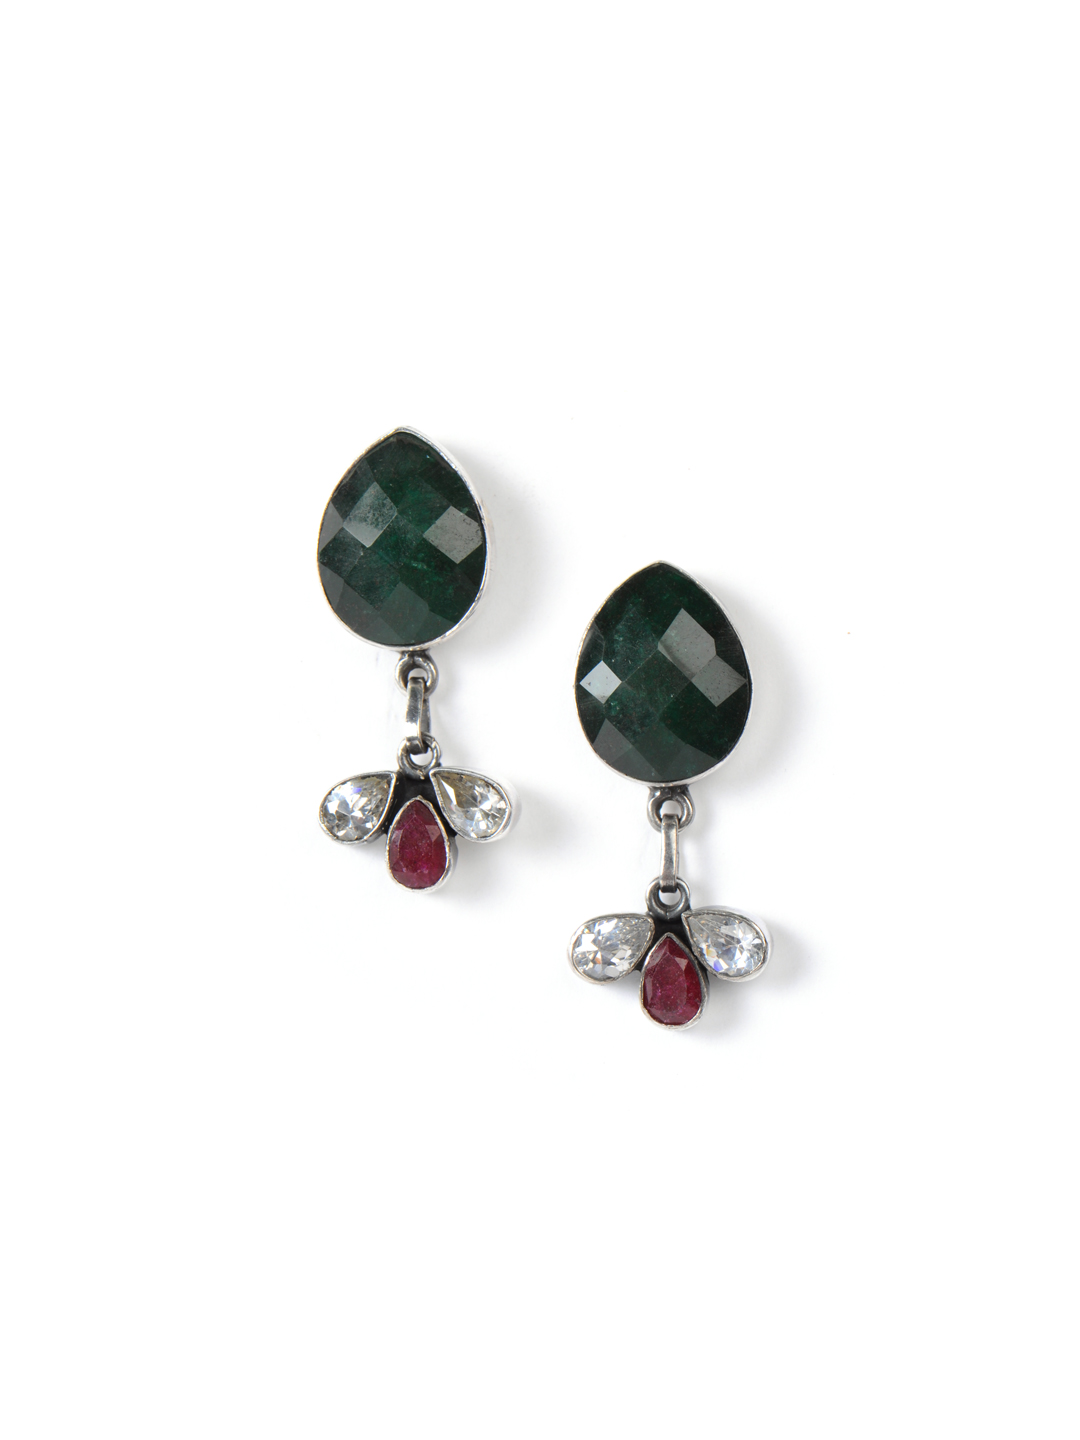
Fabindia Women Anusuya Silver Earrings
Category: Accessories / Jewellery / Earrings
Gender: Women
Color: Silver
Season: Winter 2016
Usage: Ethnic